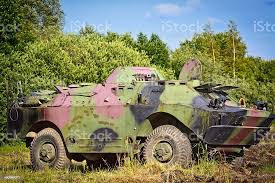
Label: BRDM